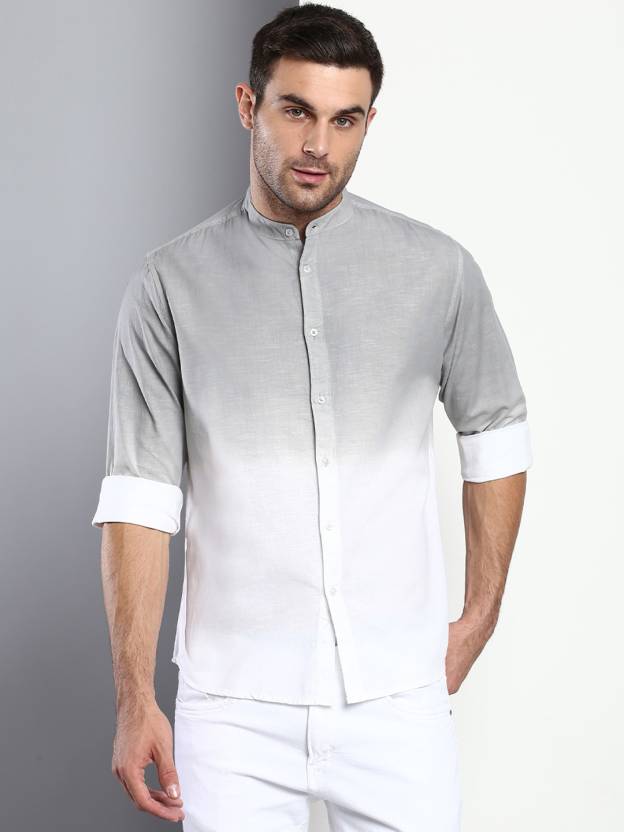
Product: Men Slim Fit Dyed/Ombre Mandarin Collar Casual Shirt
Price: ₹499
Colors: White and  Grey
Pattern: Dyed/Ombre
Description: Fabric & Care - Premium  Cotton Linen (Machine Wash Regular), Guaranteed 0% shrinkage Post wash. Style Tip - Enhance your look by wearing this Casual Stylish / Latest  shirt for men. Team it with a pair of Chinos/Denims and white sneakers for a fun Casual look. About the Brand DENNIS LINGO - Finding Basic Menswear for daily use can be hard among todays Fast fashion world, where trends change daily. That’s why we started Dennis Lingo, to create a one stop shop for premium essential clothing for everyday use at lowest prices and bring Basics back in trend.